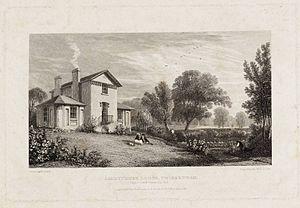
Sandycombe Lodge est le nom donné à la maison de J. M. W. Turner qui est située au 40 Sandycoombe Road à Twickenham dans le Borough londonien de Richmond upon Thames. Conçue et construite en 1813 par l'artiste, la maison est un monument classé de Grade II* au Royaume-Uni. En 2016, le bâtiment est dégradé et nécessite des travaux.